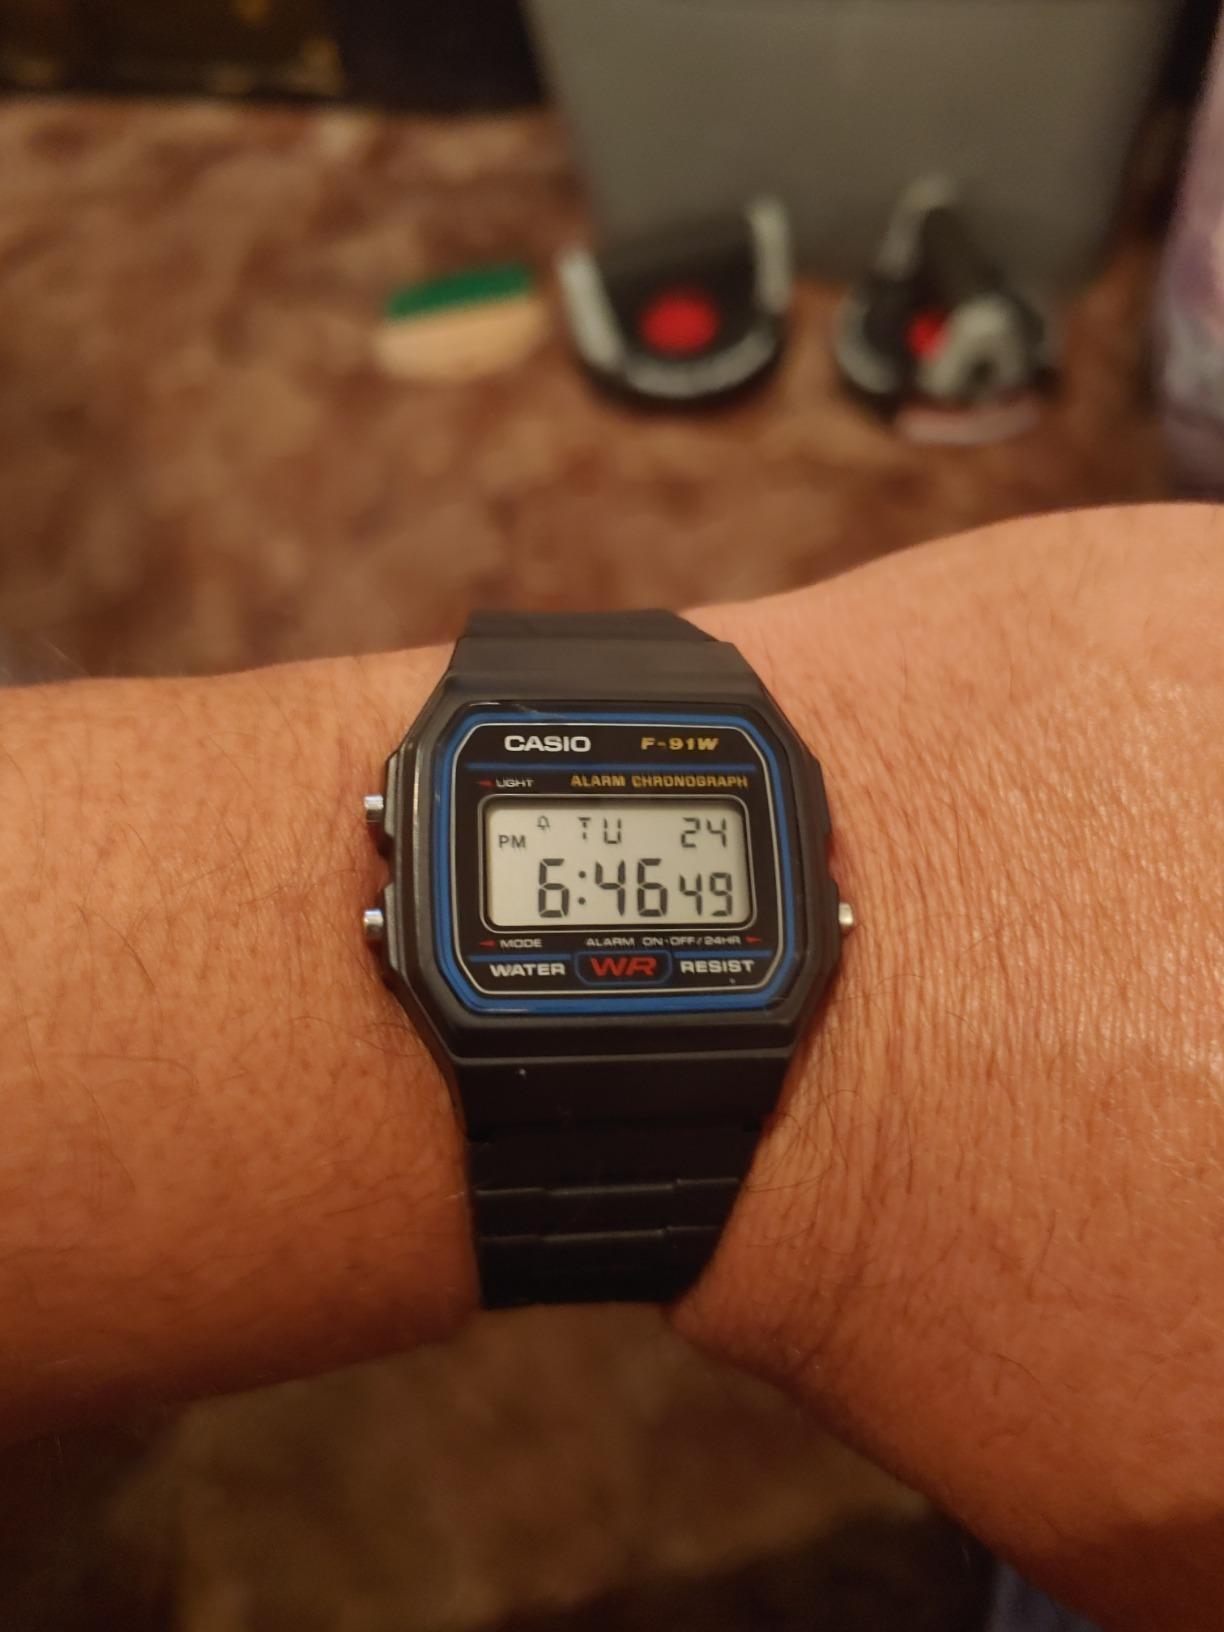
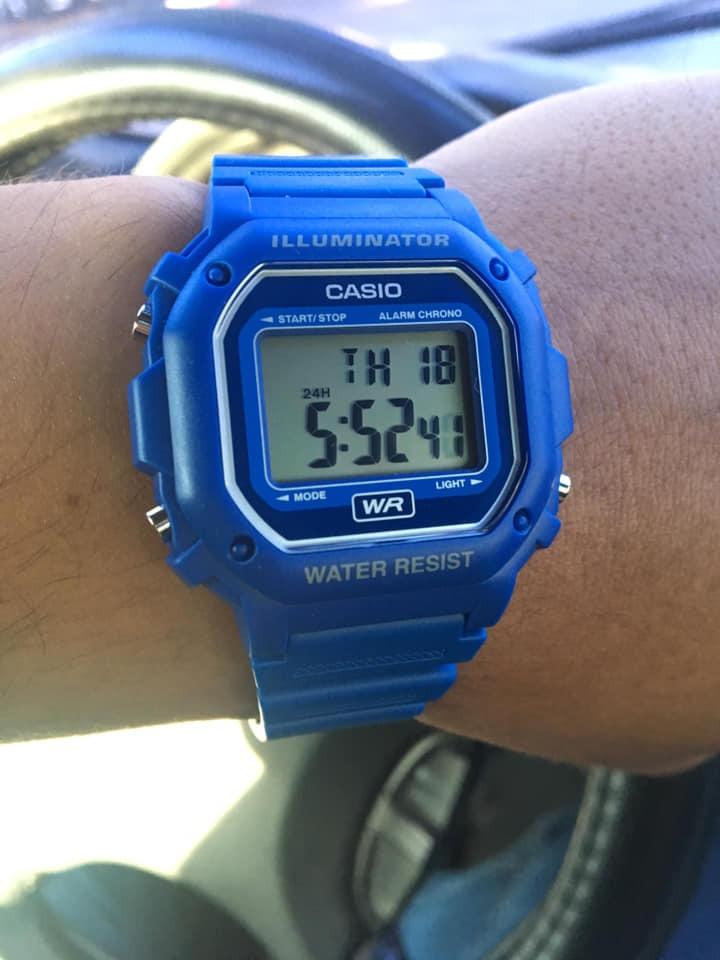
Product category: accessories_watch
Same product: no